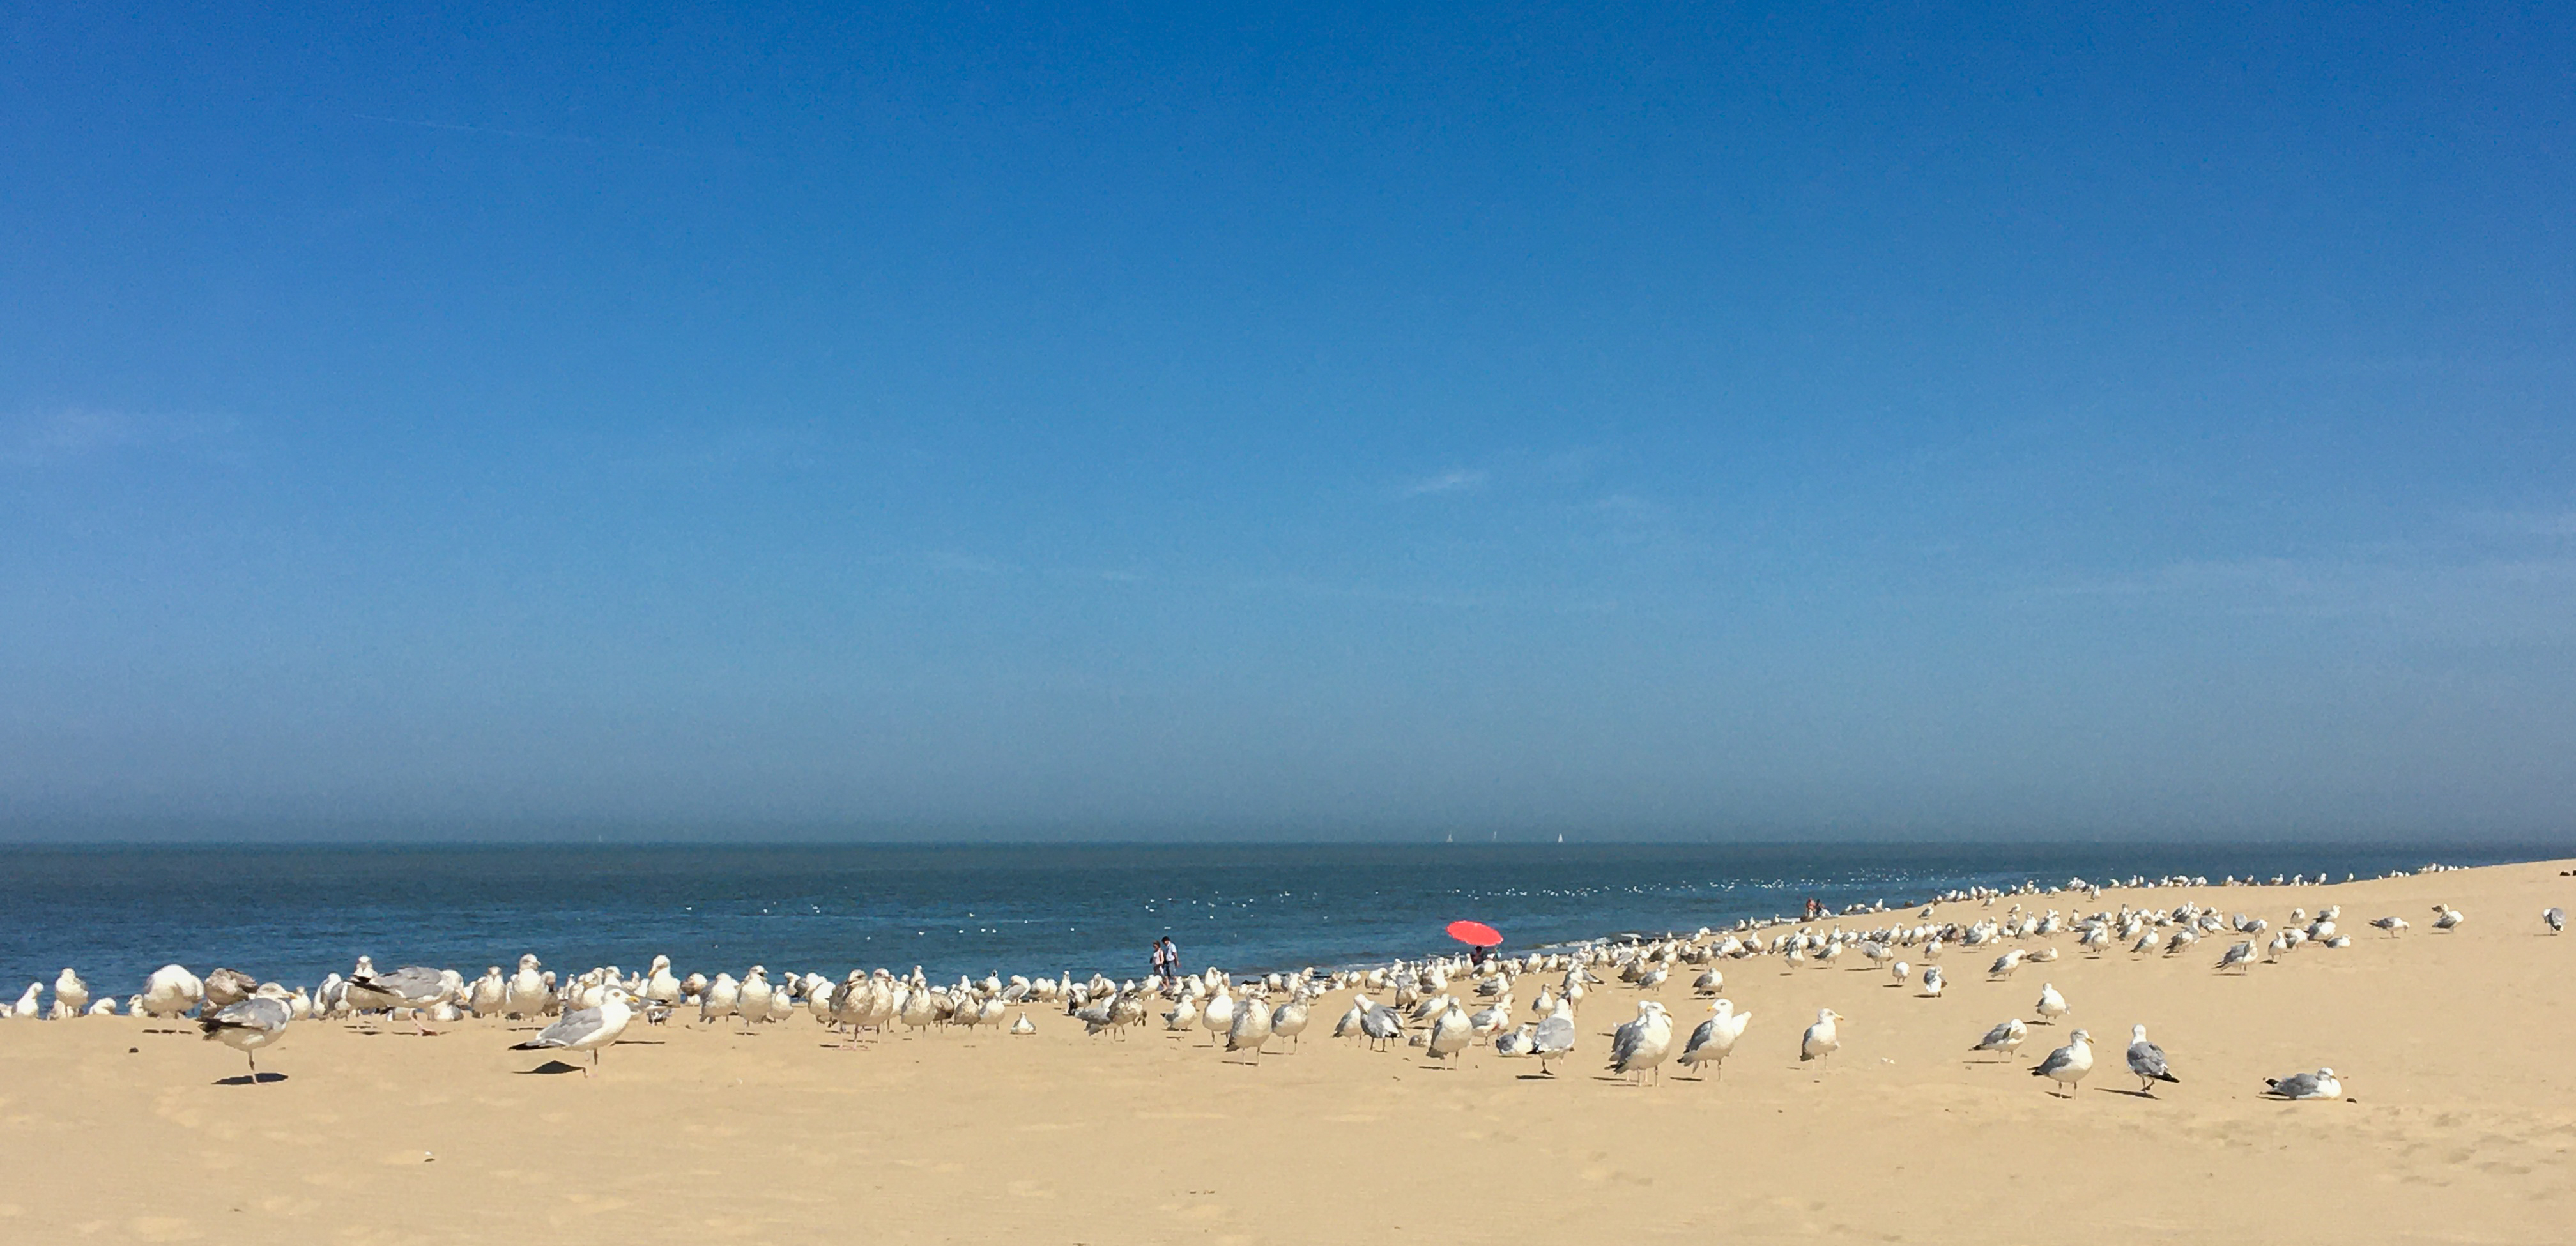
sand, coast, sea, birds, blue, sky, water, bird, ecoregion, beach, natural environment, fluid, People on beach, coastal and oceanic landforms, cloud, lake, shore, landscape, horizon, wind wave, calm, seabird, travel, water bird, ocean, fun, flock, leisure, tourism, wave, vacation, holiday, wind, lari, tide, charadriiformes, mudflat